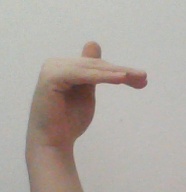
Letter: khaa